De Havilland Comet

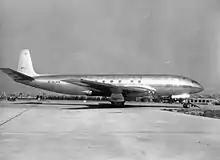
Comet 1 prototype (with square windows) at Hatfield Aerodrome in October 1949

As the Comet represented a new category of passenger aircraft, more rigorous testing was a development priority. From 1947 to 1948, de Havilland conducted an extensive research and development phase, including the use of several stress test rigs at Hatfield Aerodrome for small components and large assemblies alike. Sections of pressurised fuselage were subjected to high-altitude flight conditions via a large decompression chamber on-site and tested to failure. Tracing fuselage failure points proved difficult with this method, and de Havilland ultimately switched to conducting structural tests with a water tank that could be safely configured to increase pressures gradually. The entire forward fuselage section was tested for metal fatigue by repeatedly pressurising to overpressure and depressurising through more than 16,000 cycles, equivalent to about 40,000 hours of airline service. The windows were also tested under a pressure of , above expected pressures at the normal service ceiling of . One window frame survived , about 1,250 per cent over the maximum pressure it was expected to encounter in service.